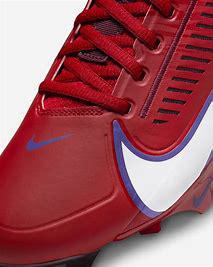
Brand: Nike
Model: Vapor Edge Pro 360 2